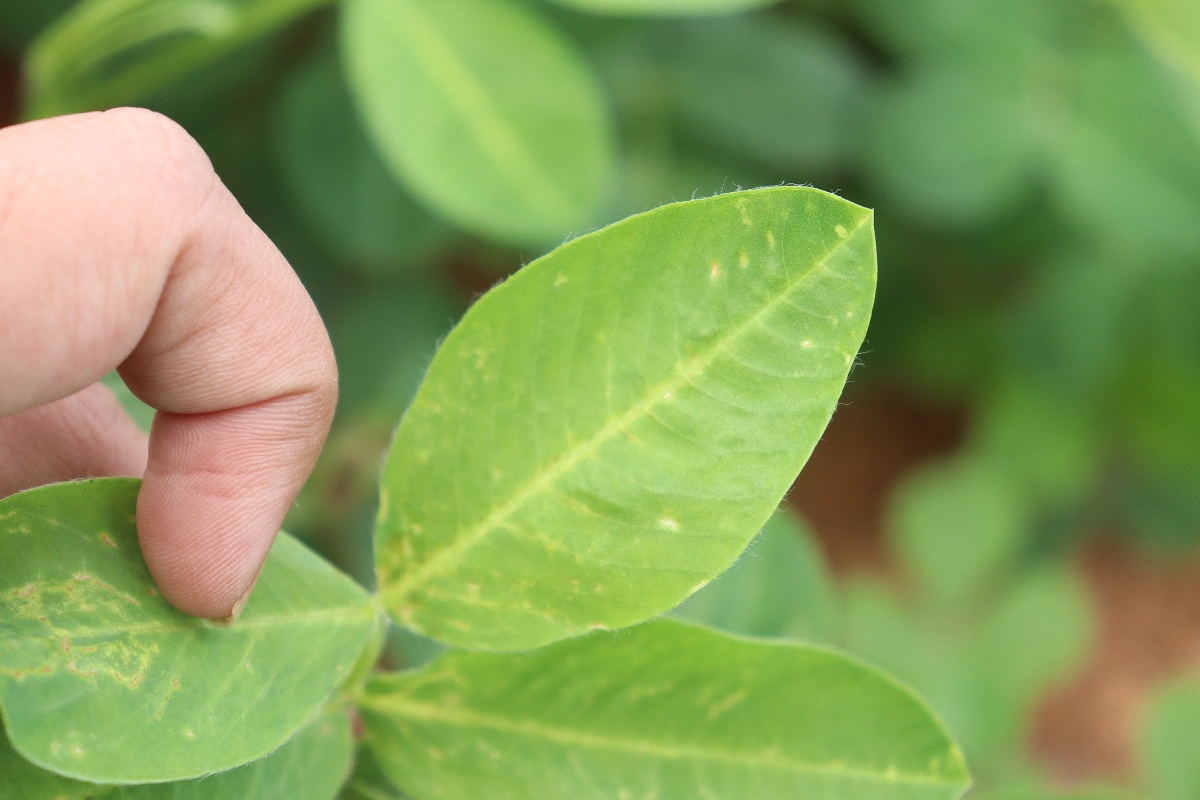
Label: healthy leaf